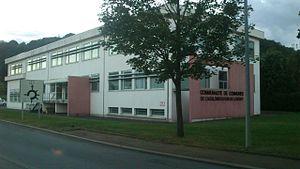
Batiment de la CCAL à Réhon
La communauté d'agglomération de Longwy est une communauté d'agglomération française, située dans le département de Meurthe-et-Moselle dans la région Grand Est et axée autour de la ville de Longwy.